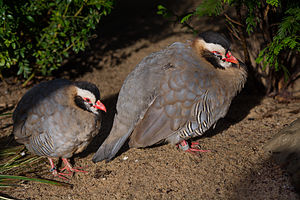
Arabisk stenhøne
Arabisk stenhøne er en fugl i familien fasanfugle, der lever i den sydvestlige del af Arabiske Halvø.